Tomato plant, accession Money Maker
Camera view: horizontal (90 deg, fisheye); turntable rotation: 60 degrees
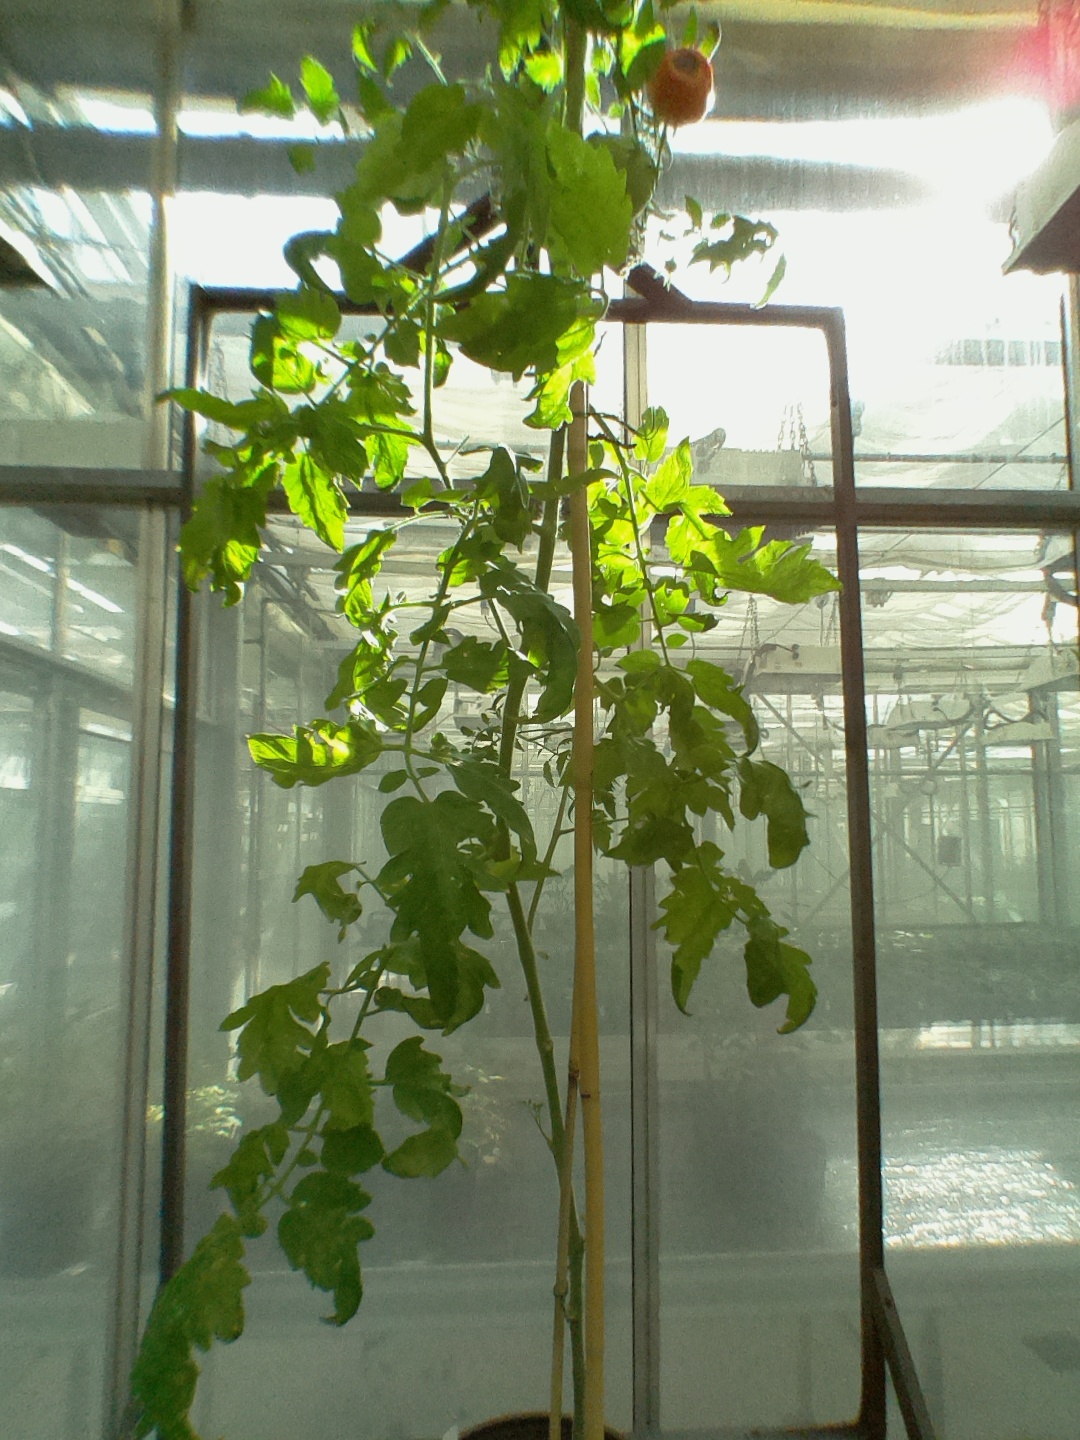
BBCH growth stage 83: 30%-40% of fruits show typical fully ripe color